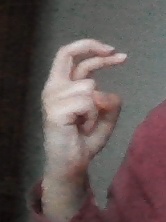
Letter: zay